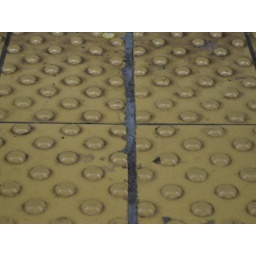
This is the floor in the 8th avenue L train station at 3:30am